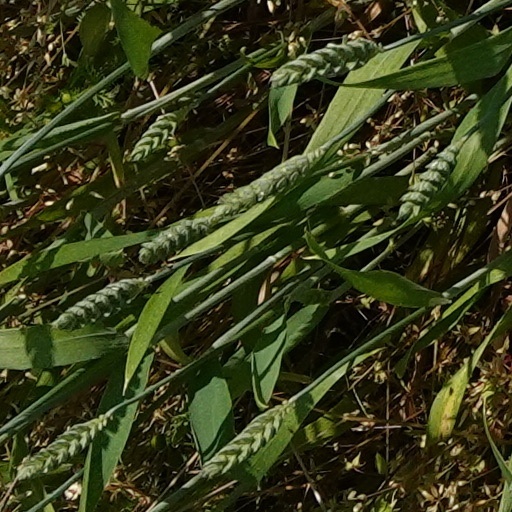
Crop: wheat